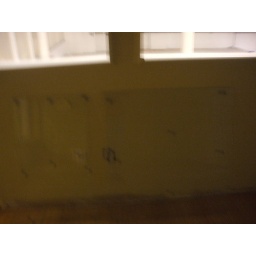
These will go in front of the etched glass bathroom windows